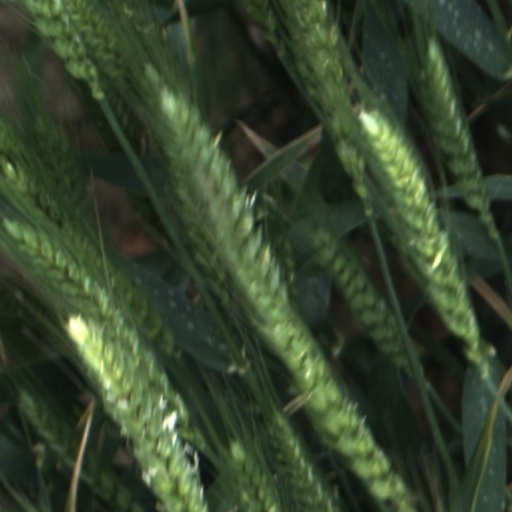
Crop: wheat